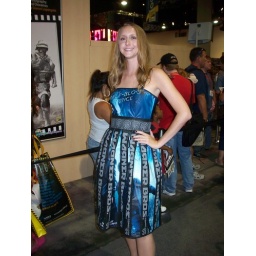
She made this dress out of Harry Potter bags in about 24 hours